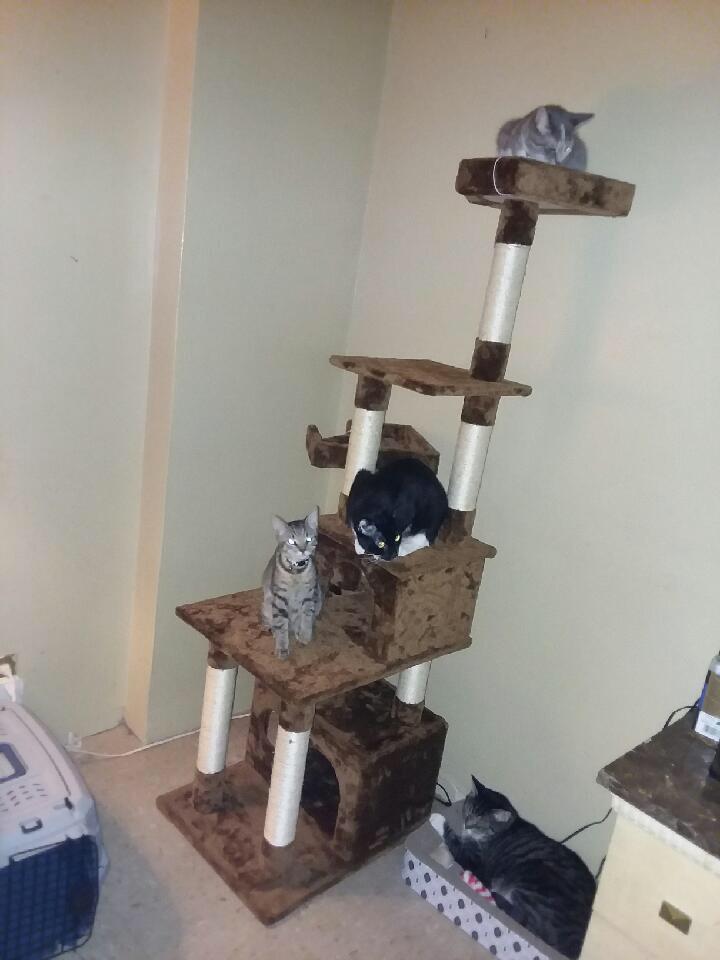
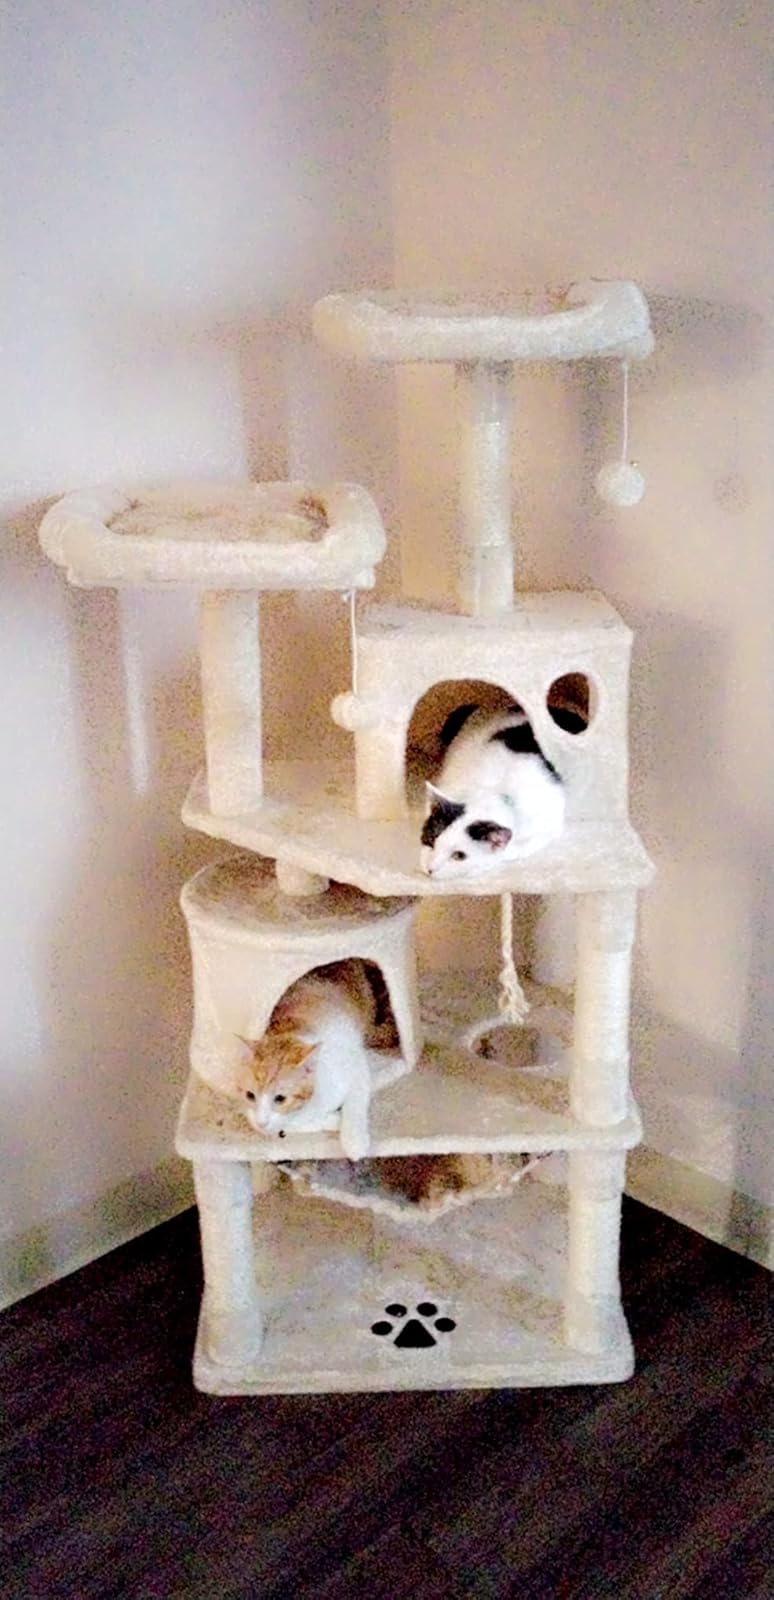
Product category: items_cat tree
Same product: no